Dresden-Pieschen station

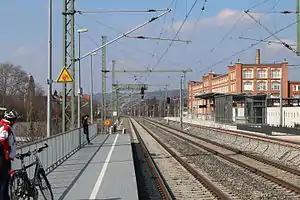

Dresden-Pieschen station is a railway station in the town of Dresden, Saxony, Germany. The station lies on the Pirna–Coswig railway.